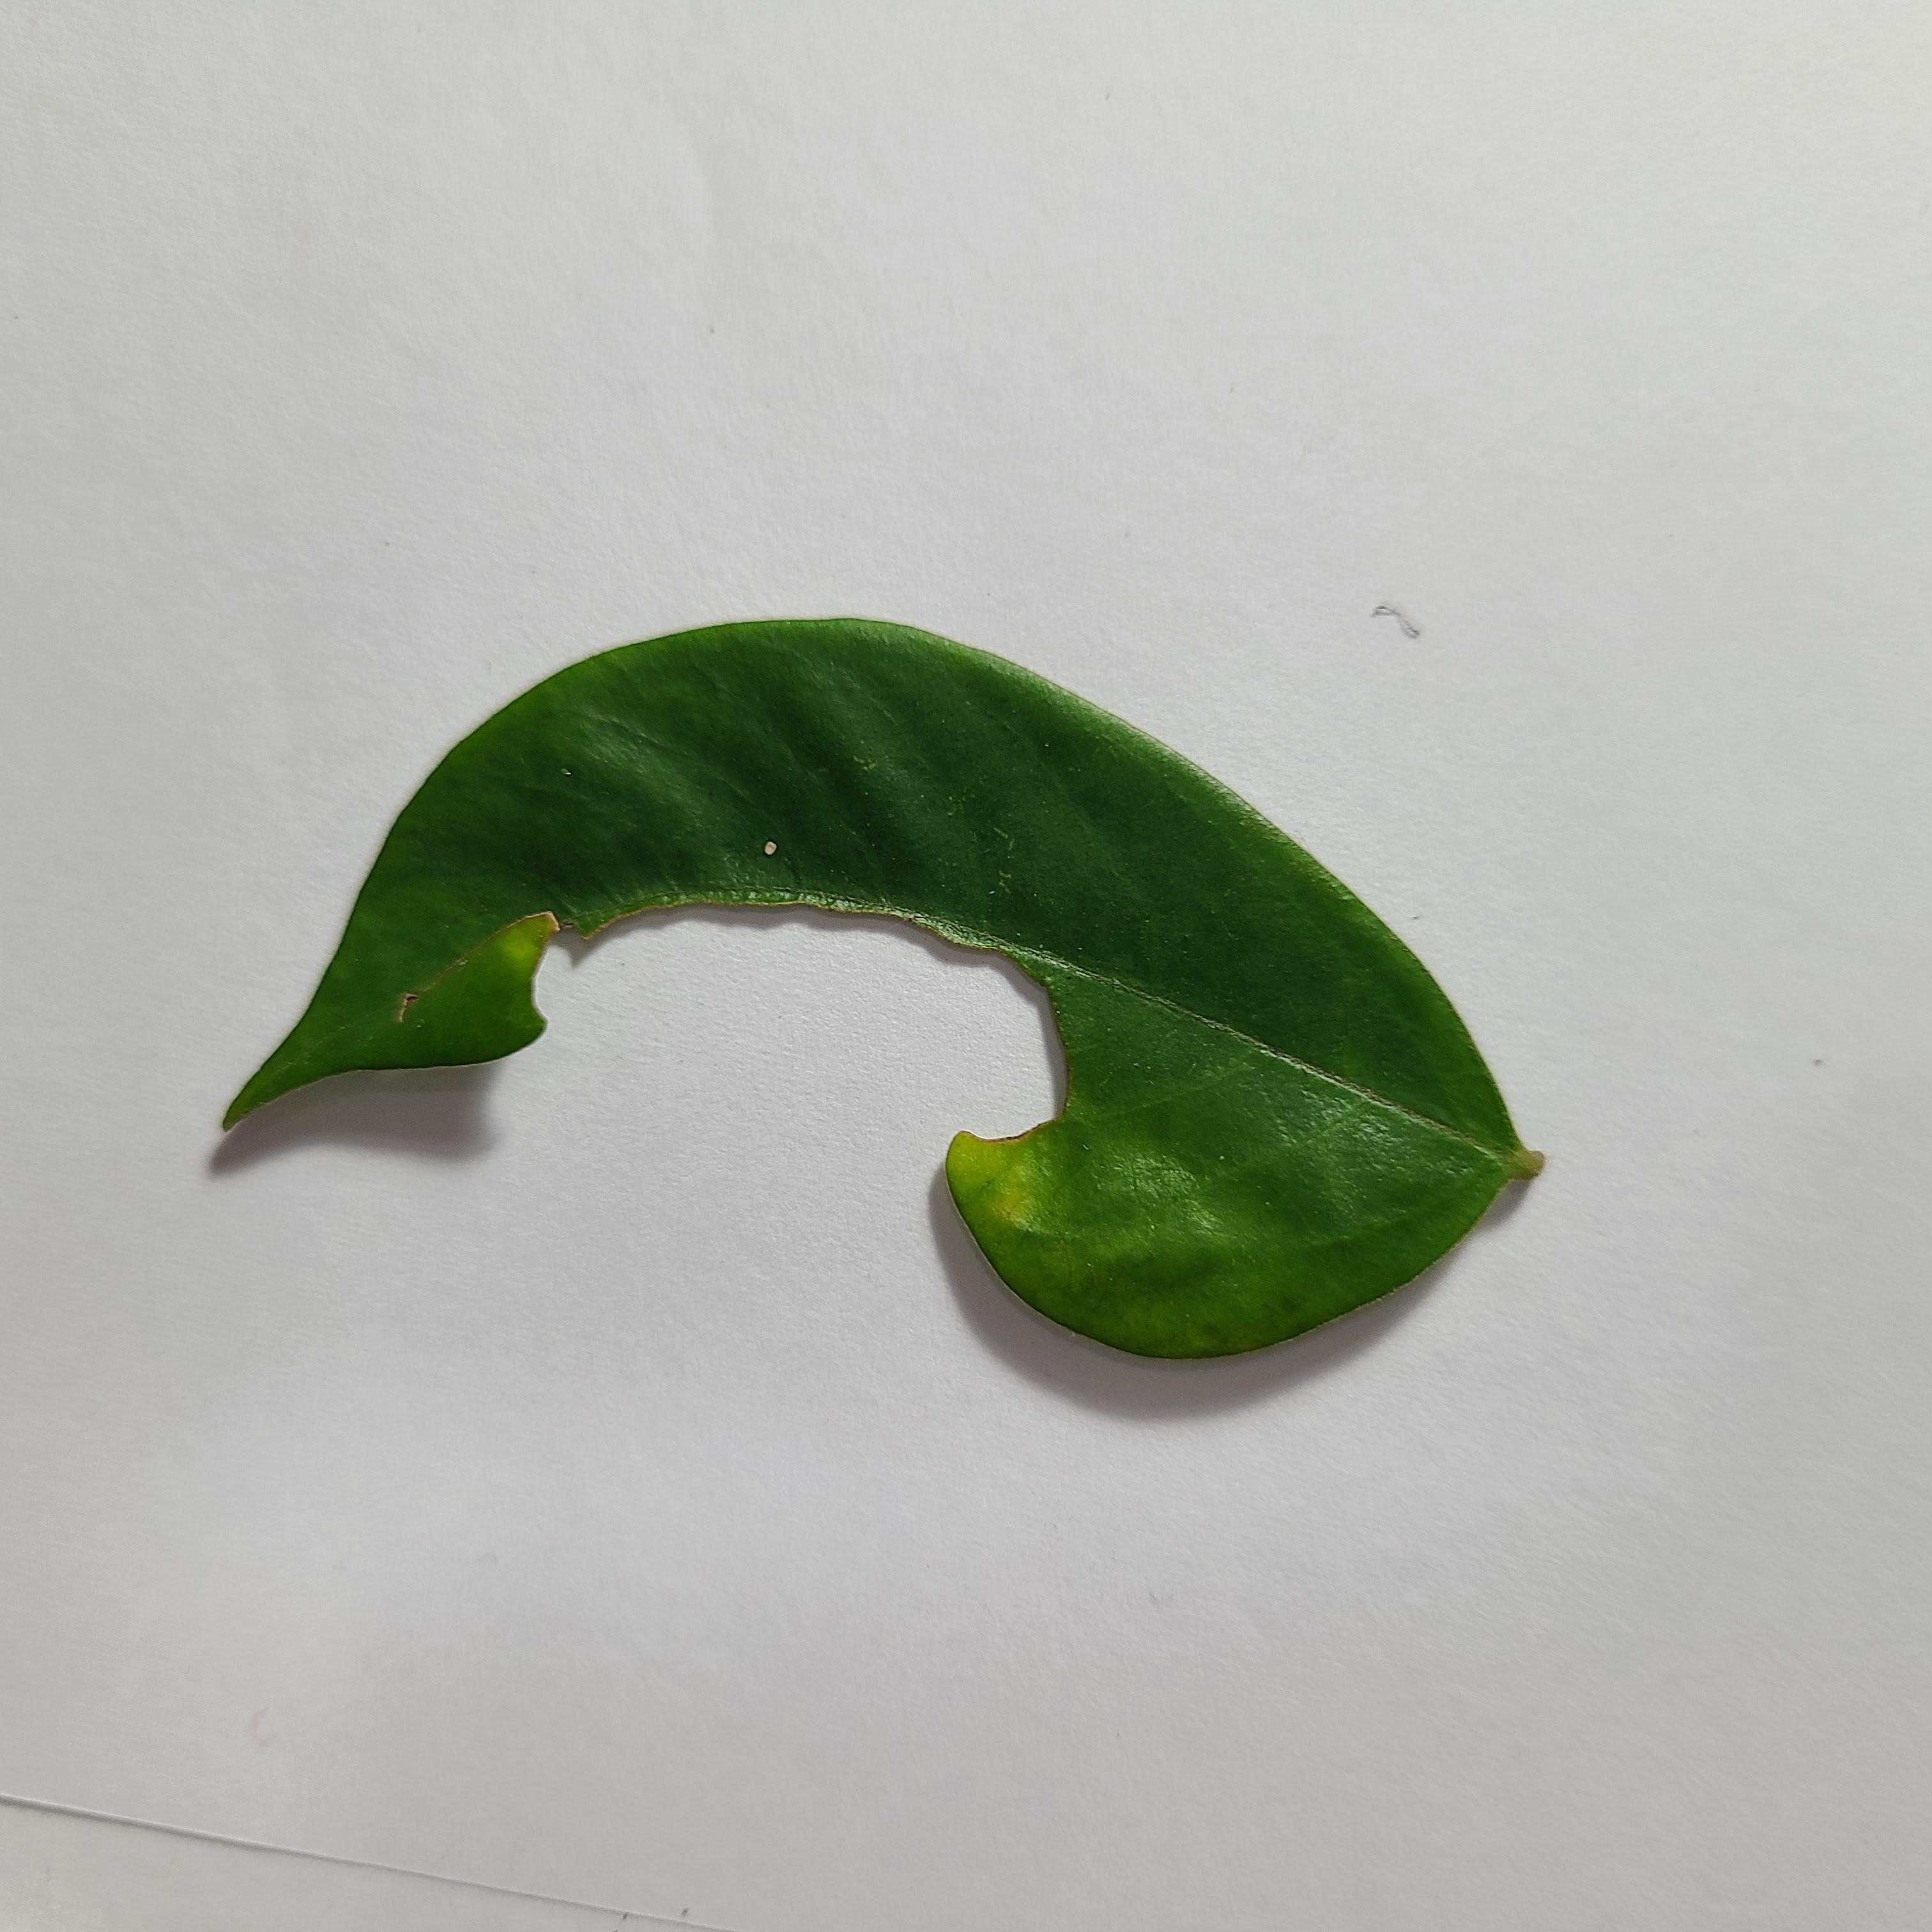
Label: Insect Hole leaves